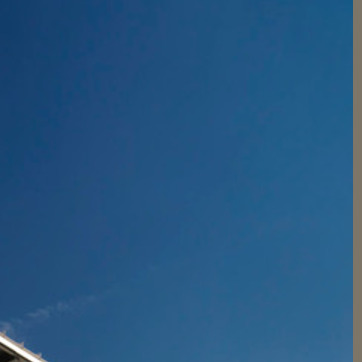
Material: sky